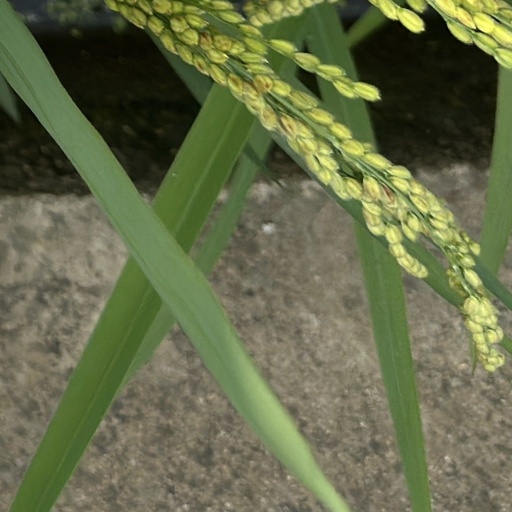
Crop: rice